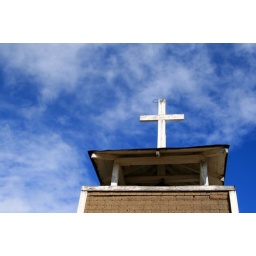
cross in the sky